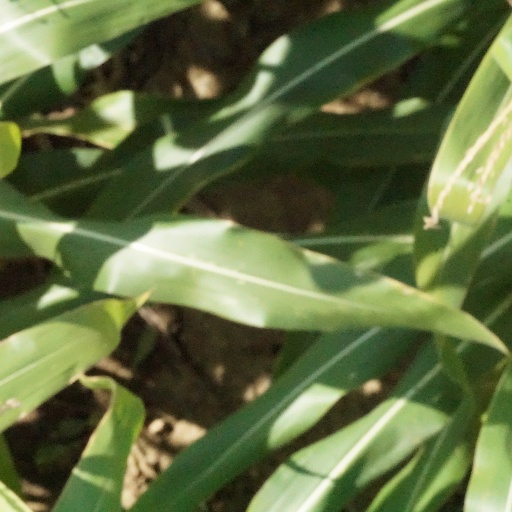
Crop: maize; corn